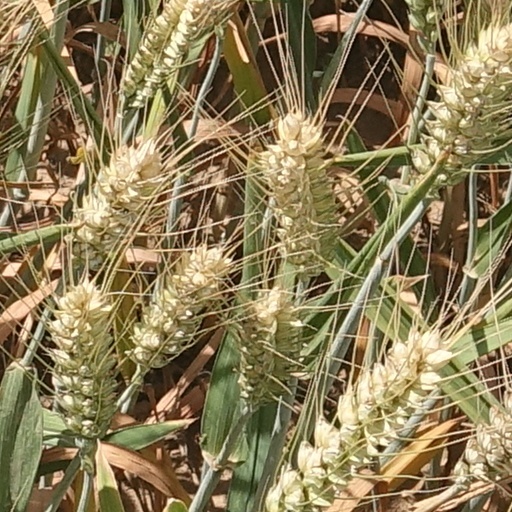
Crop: wheat